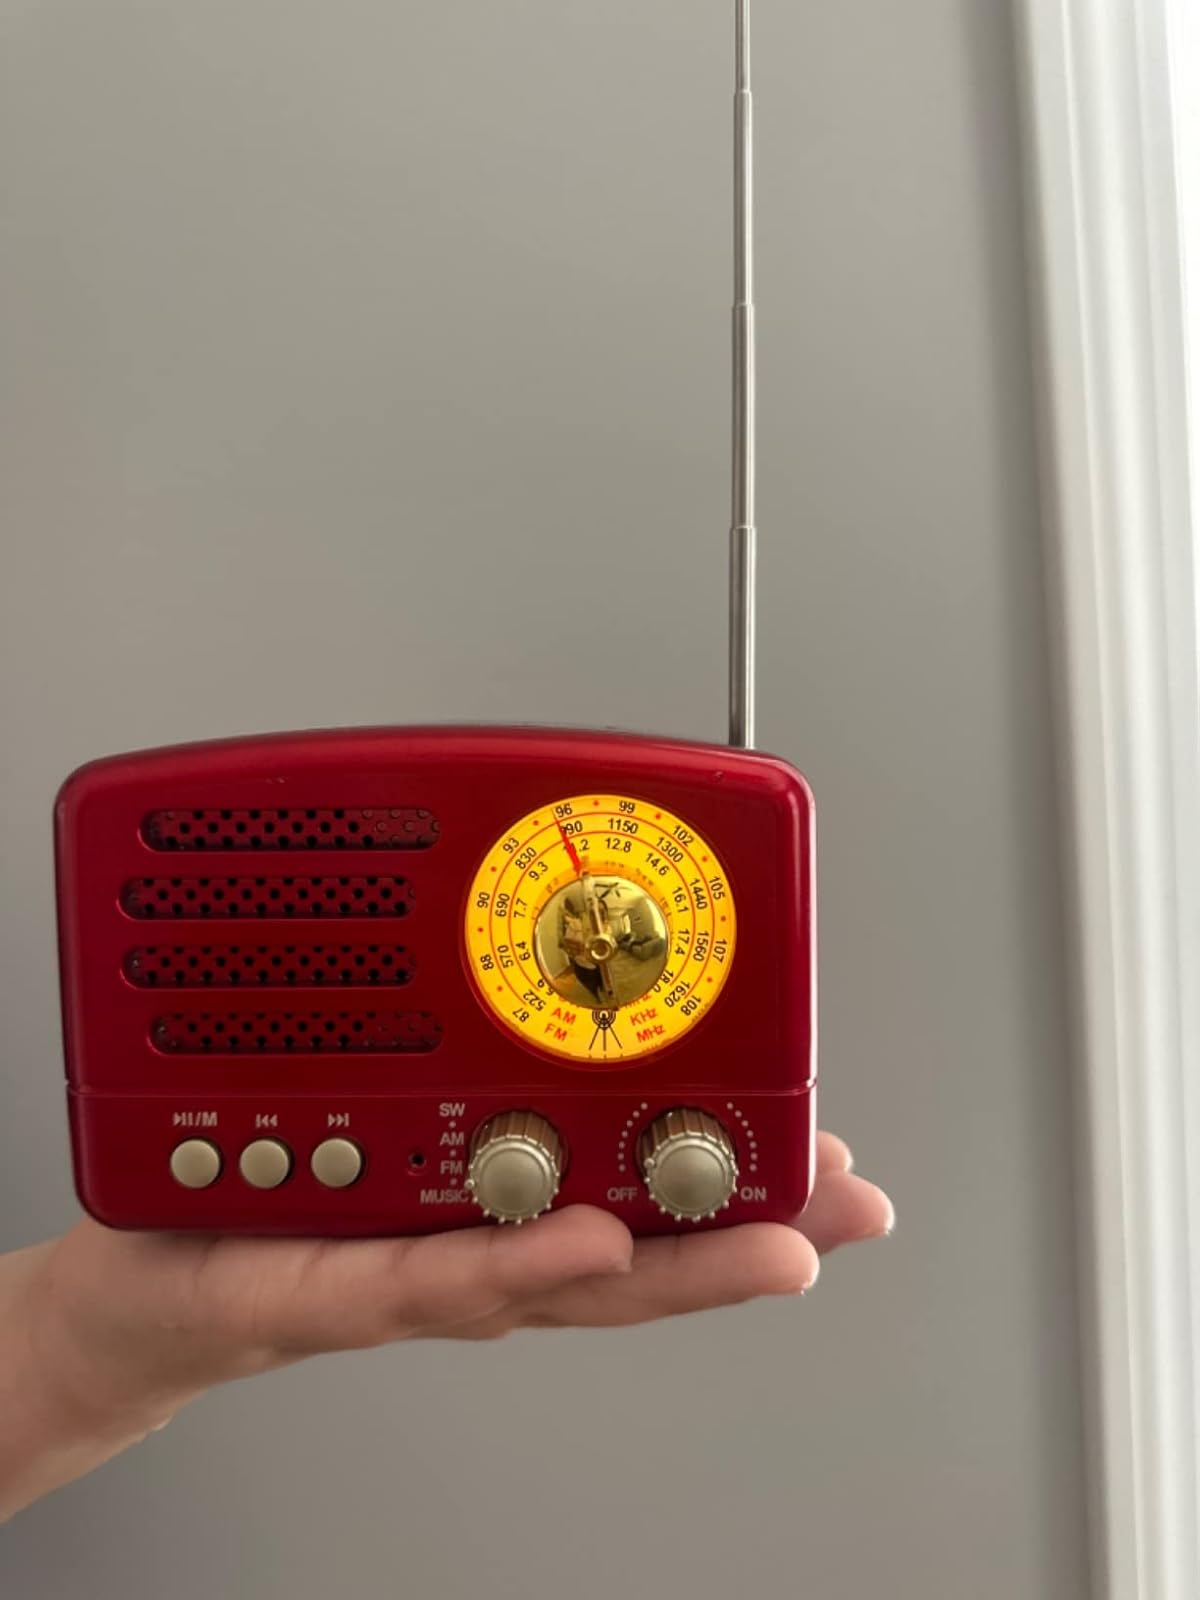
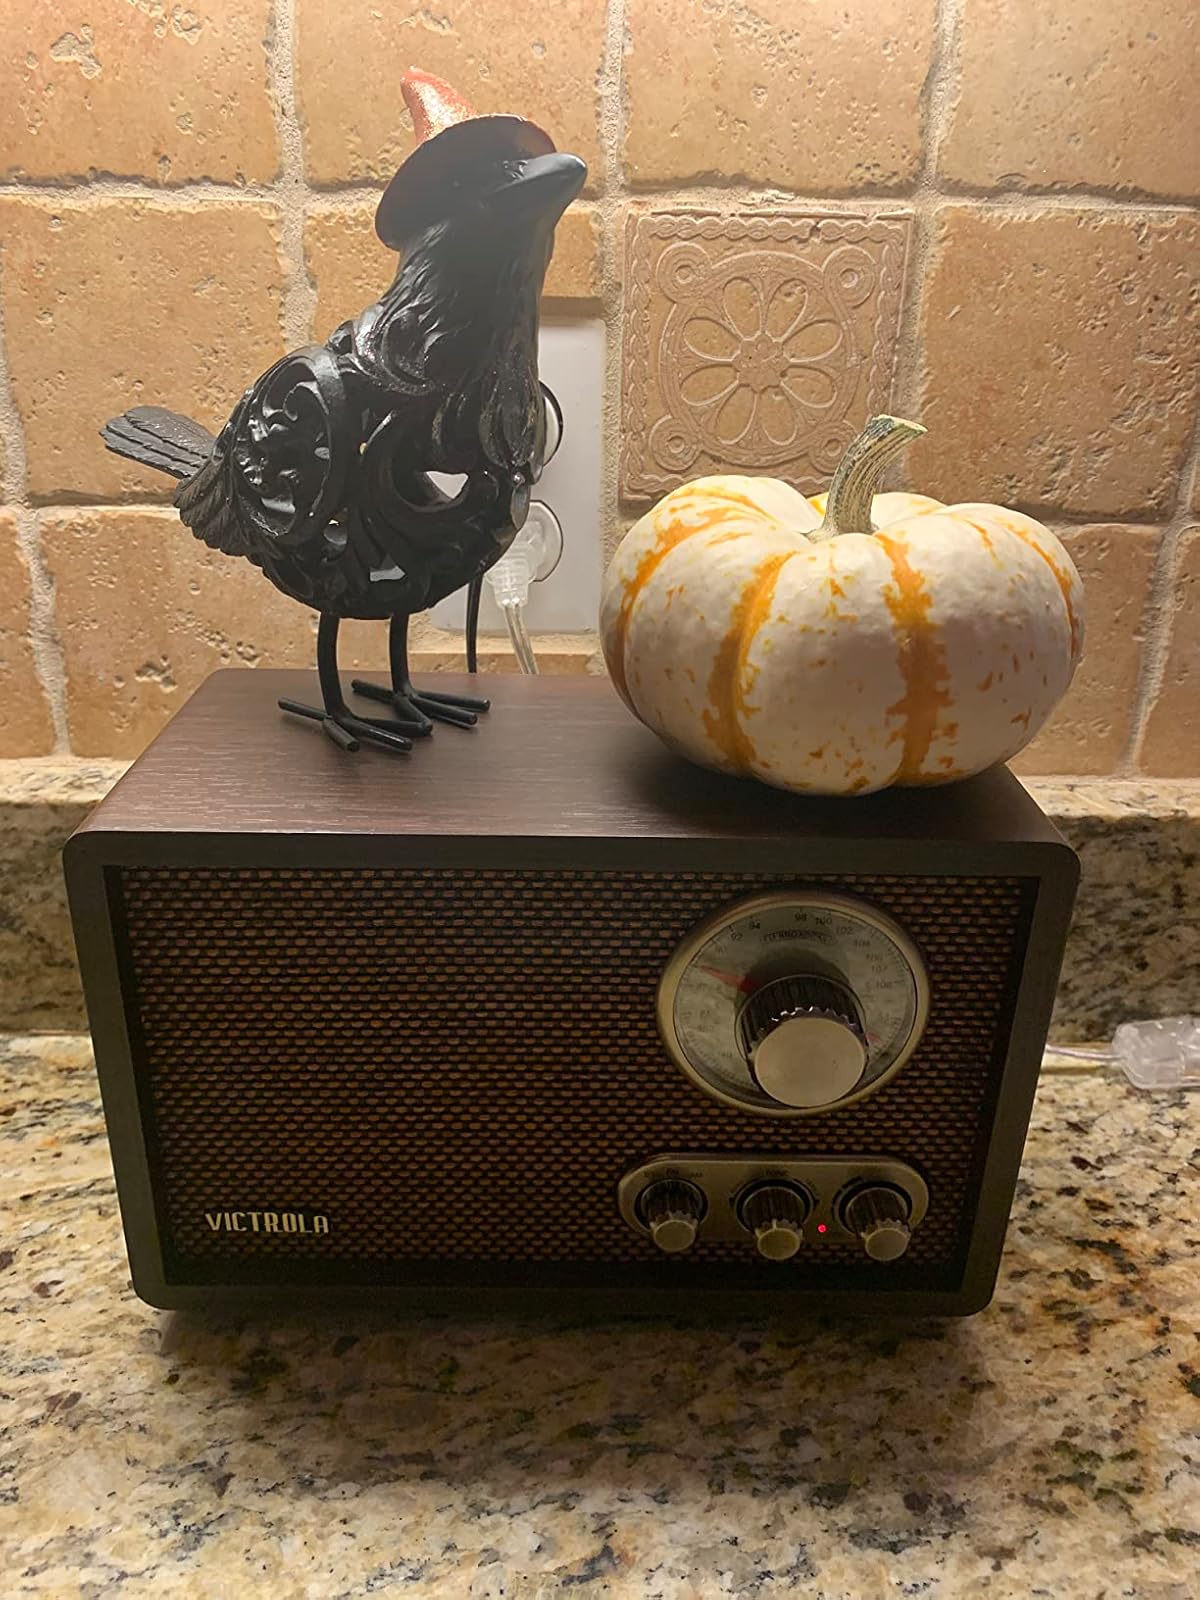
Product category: radio
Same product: no